Mikhail Khodorkovsky

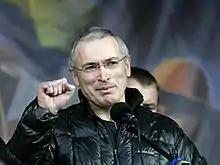
Khodorkovsky speaking at Euromaidan in Kyiv, Ukraine, 9 March 2014

Following his pardon and release from prison on 20 December 2013 at the same time as members of the protest group Pussy Riot, Khodorkovsky made only a few public appearances until the revolution broke out in Ukraine. On 9 March 2014, in the wake of the Russian annexation of Crimea, Khodorkovsky spoke at Maidan Nezalezhnosti in Kyiv, where he accused the Russian government of complicity in the killing of protesters.